Port of Dili

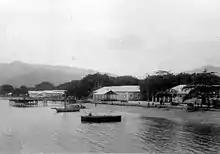
The port's jetty and waterfront buildings,

Until well into the twentieth century, the port facilities at Dili were minimal. Prior to 1964, when the first substantial wharf was completed, vessels calling at the port had to rely upon barges for loading and unloading.